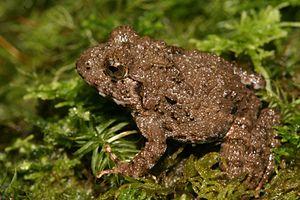
Sallywalkerana est un genre d'amphibiens de la famille des Ranixalidae.
Sallywalkerana phrynoderma est une espèce d'amphibiens de la famille des Ranixalidae.